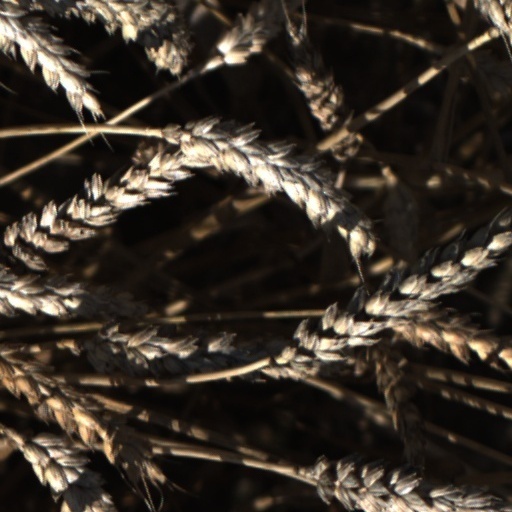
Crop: wheat